Wine festival

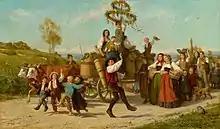
"The Wine Festival" (1865, Albert Anker, Switzerland)

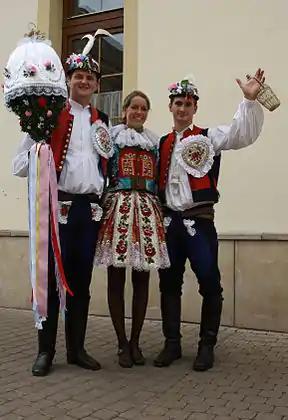
The costume of Dolní Němčí in Uherské Hradiště, the Czech Republic

Annual wine festivals celebrate viticulture and usually occur after the harvest of the grapes which, in the northern hemisphere, generally falls at the end of September and runs until well into October or later. They are common in most wine regions around the world and are to be considered in the tradition of other harvest festivals.